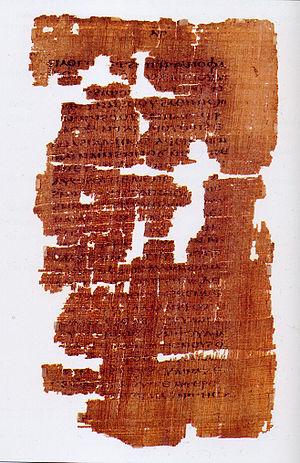
Le codex Tchacos est le nom d'un manuscrit copte sahidique sur papyrus du IIIᵉ ou IVᵉ siècle comportant quatre textes dont les orignaux ont été composés en grec et relèvent de la production des milieux gnostiques anciens. Le manuscrit comporte 66 pages, dont vingt-cinq forment l'Évangile de Judas.